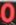
Number: 0